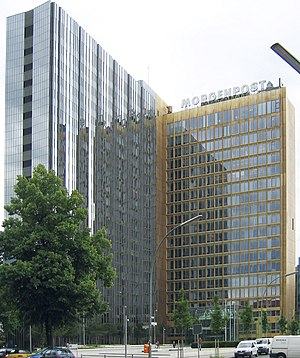
Berlin / Økonomi / Medier
Axel Springer-koncernens hovedsæde i Kreuzberg, Berlin.
Berlin er hovedstaden i Tyskland og hjemsted for den tyske regering og parlament. Tillige er Berlin en af Tysklands 16 delstater. Delstaten og byen Berlin er helt omgivet af delstaten Brandenburg og ligger ved floden Spree i det østlige Tyskland blot 70 kilometer fra den tysk-polske grænse. Pr. 31. december 2018 havde byen 3.644.826 indbyggere.